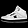
Label: Sneaker